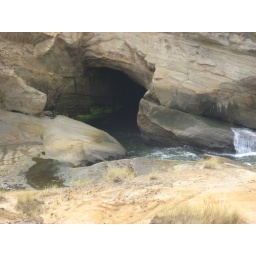
Look at the person standing near the mouth.